Puduḫepa

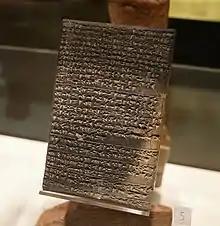
Letter of Friendship written in Akkadian by Naptera, the wife of Ramses II, the king of Egypt, to Puduhepa, the wife of Hattusili III, the King of Hittites, between the years of 1275-1250 BCE

A diplomatic marriage between King Kadashman-Enlil II of Babylonia may have been in the offing with Puduḫepa matchmaking Kadashman-Enlil's betrothal to one of her daughters.